Zhumadian West railway station

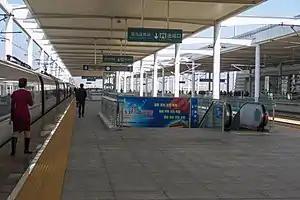

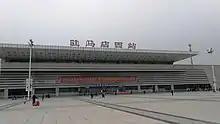
Zhumadian is named after the Royal post station here. The overall shape of Zhumadian West Railway Station is like a bottle (ancient wine holding appliance), which is intended to hold up good wine and sincerely welcome guests and friends from all over the world to visit Zhumadian by high-speed railway.

The Zhumadian West Station is a railway station of Beijing–Guangzhou–Shenzhen–Hong Kong High-Speed Railway located in Zhumadian, Henan, People's Republic of China.